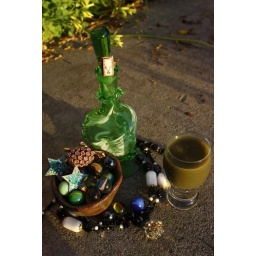
There's also black &amp;amp; white in there; I forgot about the bird pic I'd already taken.